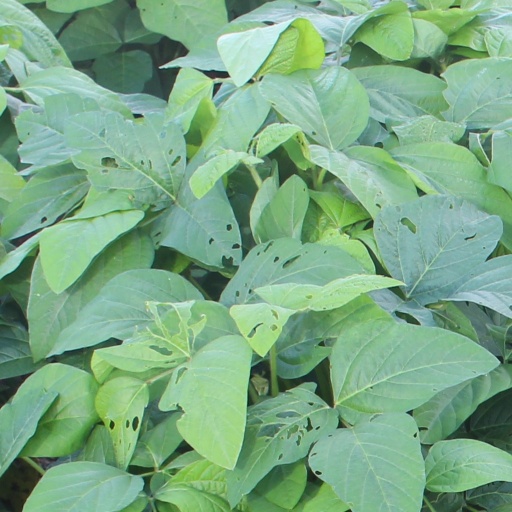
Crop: soybean